Geoff Petrie

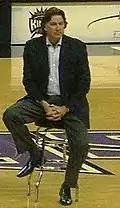
Petrie in 2009

Petrie worked in the private sector for several years after leaving the NBA, including as interim coach at Willamette University in Salem for the 1984 to 1985 season, and in 1985 began working for the Trail Blazers. He worked as a commentator for Blazer radio broadcasts and several other positions before being hired as senior vice president for operations. He left Portland in 1994 and was hired by the Sacramento Kings as president of basketball operations. As an executive he won the NBA Executive of the Year Award twice with the Kings, first in 1999 and again in 2001.